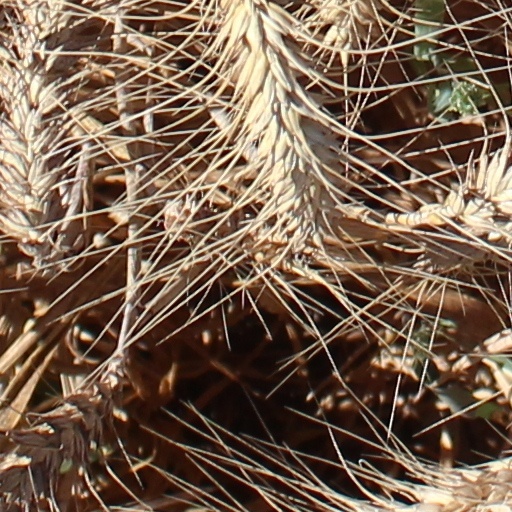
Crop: wheat